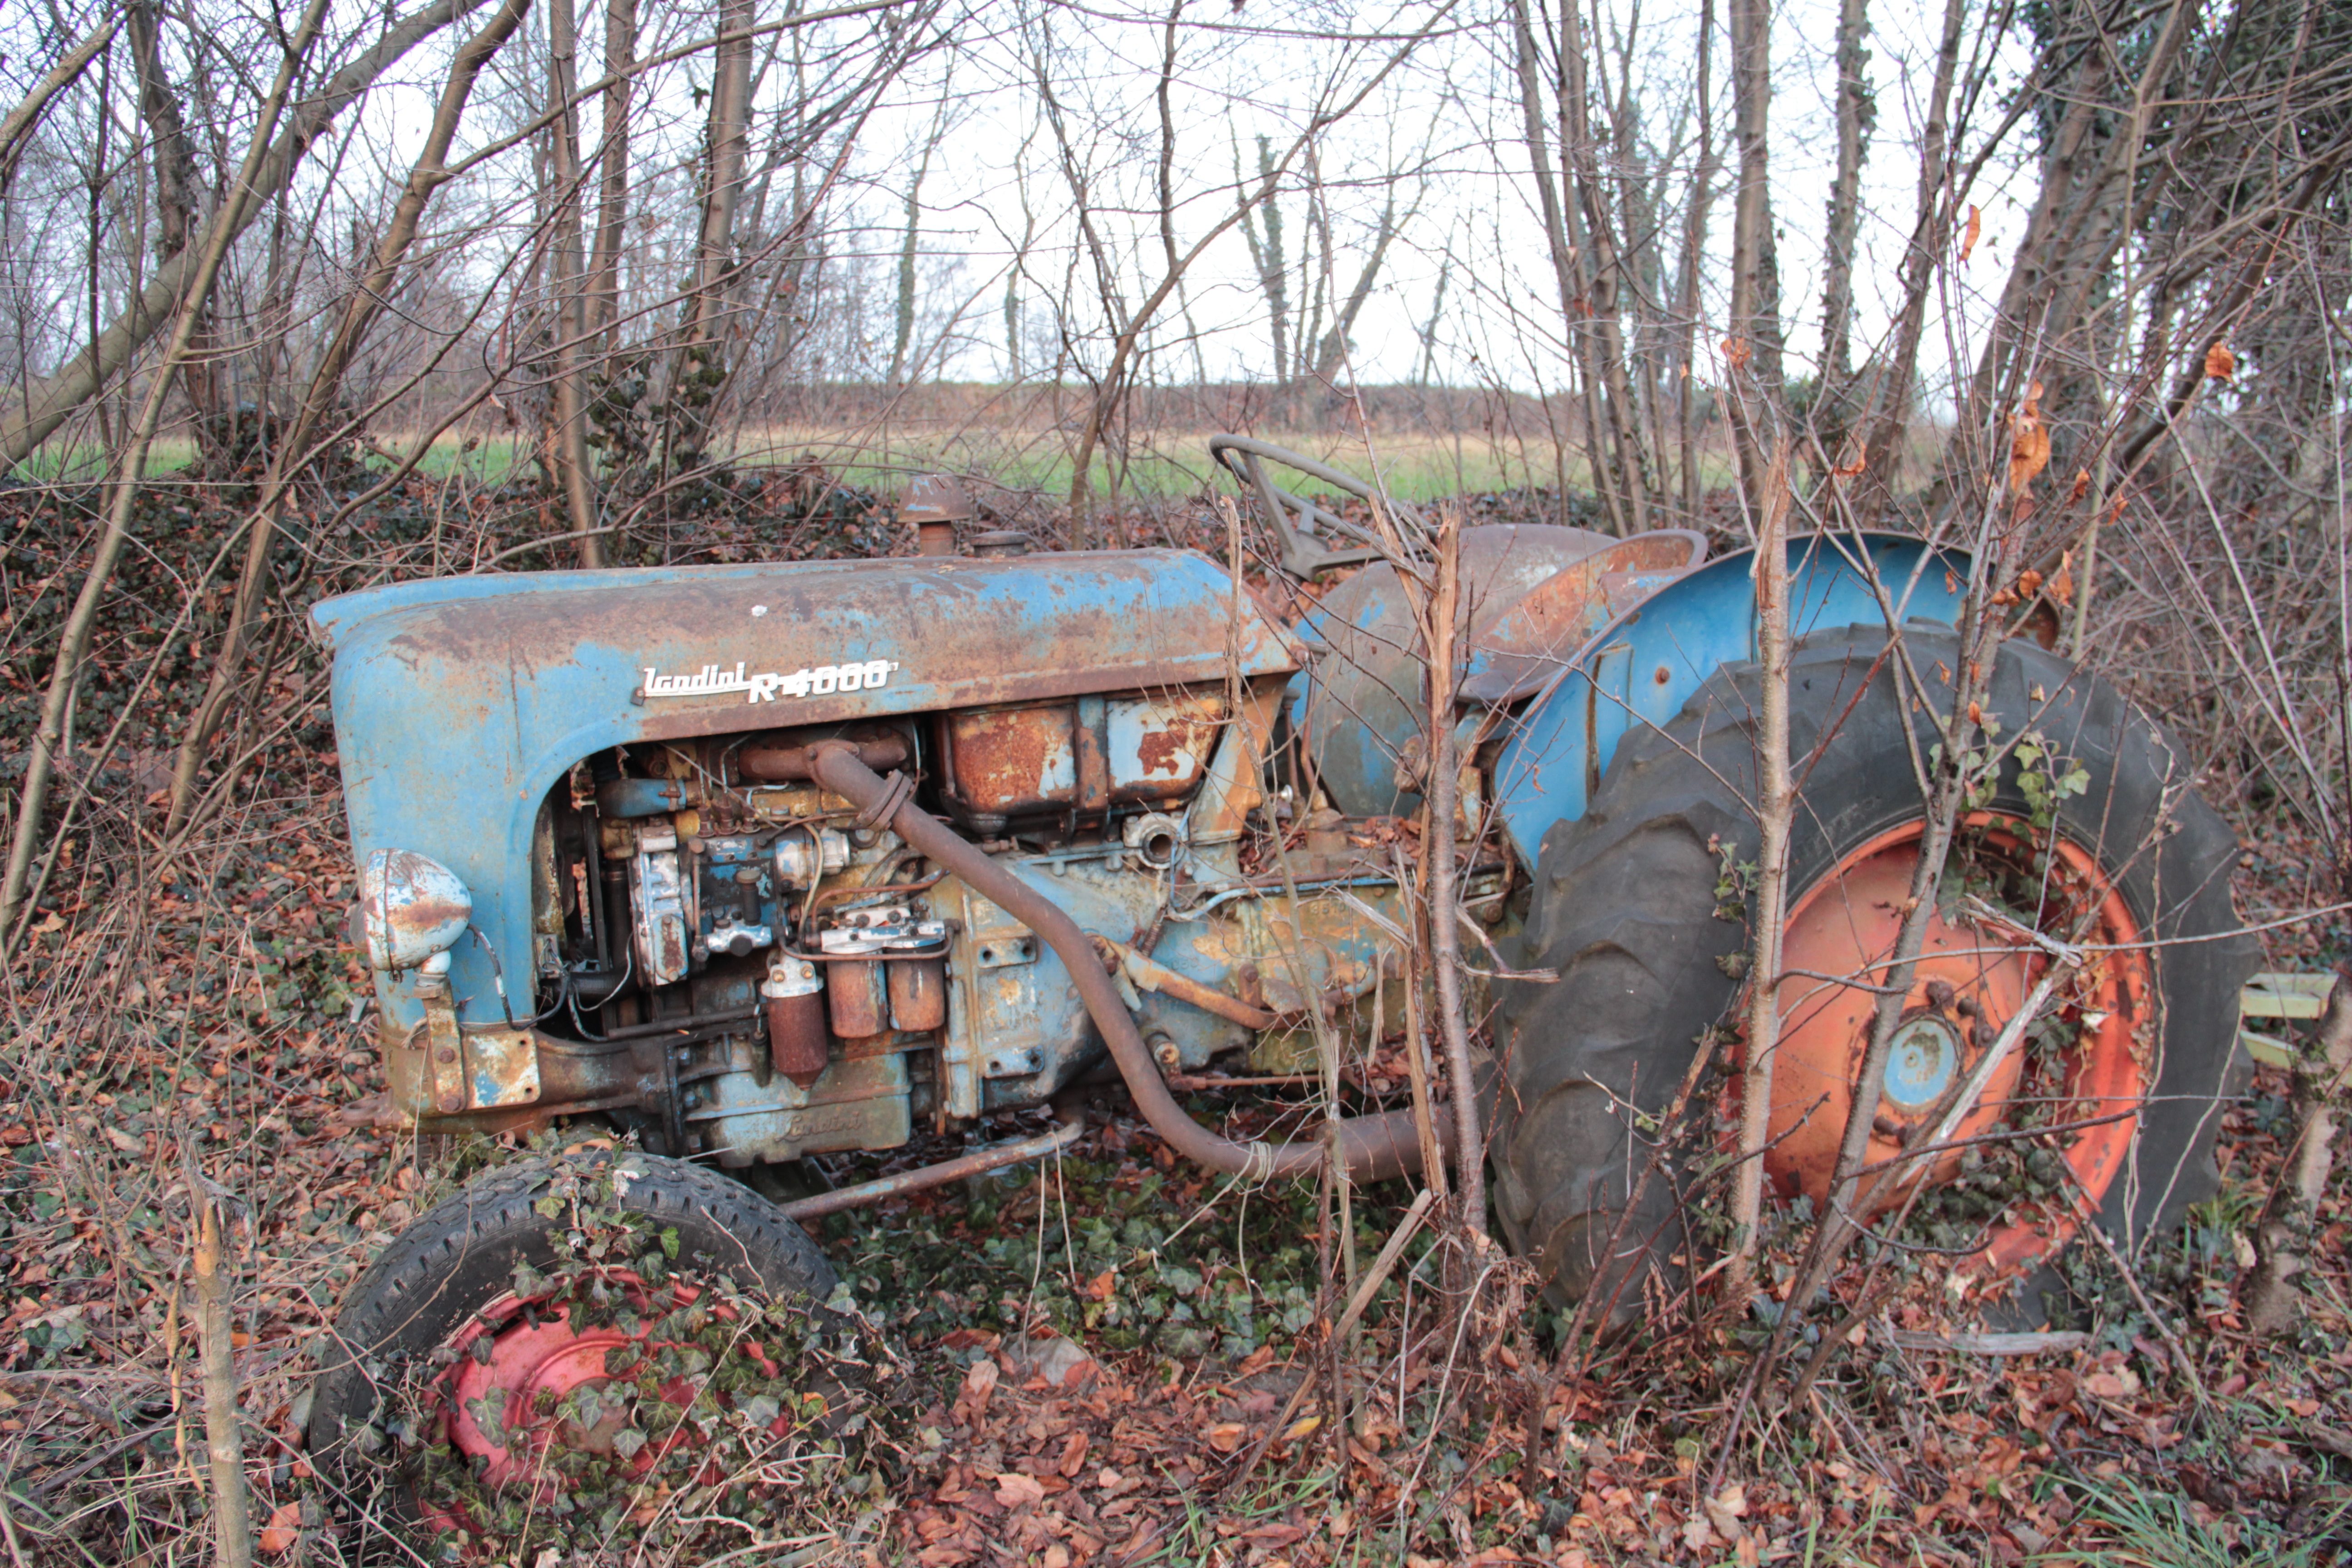
track, tractor, old, transport, vehicle, soil, junk, plants, rusty, logging, plough, scrap, abandonment, agricultural machinery, brianza, land vehicle